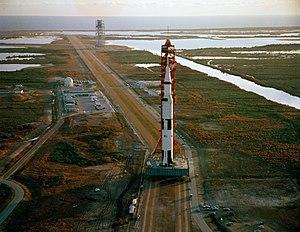
Apollo 9 est un vol spatial habité qui a eu lieu en mars 1969, le troisième avec équipage du programme Apollo de la National Aeronautics and Space Administration. Effectué en orbite terrestre basse, il s'agit de la deuxième mission Apollo avec équipage que les États-Unis lancent avec une fusée Saturn V et le premier vol du vaisseau spatial Apollo complet : le module de commande et de service avec le module lunaire. La mission a pour but de tester le LM pour les opérations en orbite lunaire, en préparation d'un atterrissage en faisant la démonstration de ses systèmes de propulsion, de descente et de montée, en montrant que son équipage peut le piloter de manière indépendante, puis se retrouver et s'amarrer à nouveau au CSM, comme cela serait nécessaire pour le premier atterrissage avec équipage.
David Scott, né le 6 juin 1932 à San Antonio au Texas, est un militaire, pilote d'essai, astronaute et homme d'affaires américain. Il est le septième des douze hommes ayant foulé le sol lunaire à ce jour.